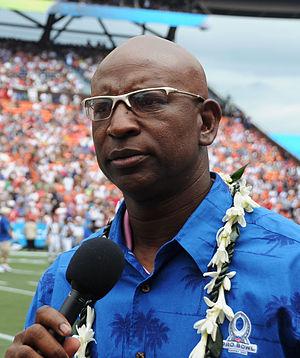
Eric Dickerson, né le 2 septembre 1960 à Sealy, est un joueur professionnel de football américain évoluant au poste de running back.